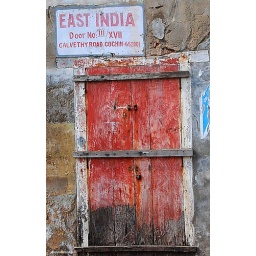
Wonderful doors and windows in the old section of Kochin